Labyrinth of the Reims Cathedral

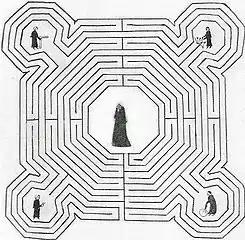
The labyrinth with its drawing of people.

The Labyrinth of the Reims Cathedral was a church labyrinth installed on the floor of the nave of the Reims Cathedral.